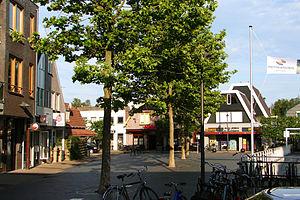
Heiloo est un village et une commune néerlandaise, en province de Hollande-Septentrionale.